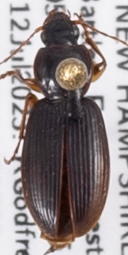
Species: Synuchus impunctatus
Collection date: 2023-07-12
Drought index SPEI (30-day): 1.834
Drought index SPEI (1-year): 1.28
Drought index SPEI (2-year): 0.438